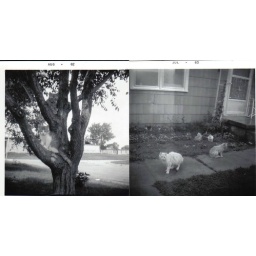
cats in a tree & wet cats in the yard